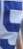
Number: 5